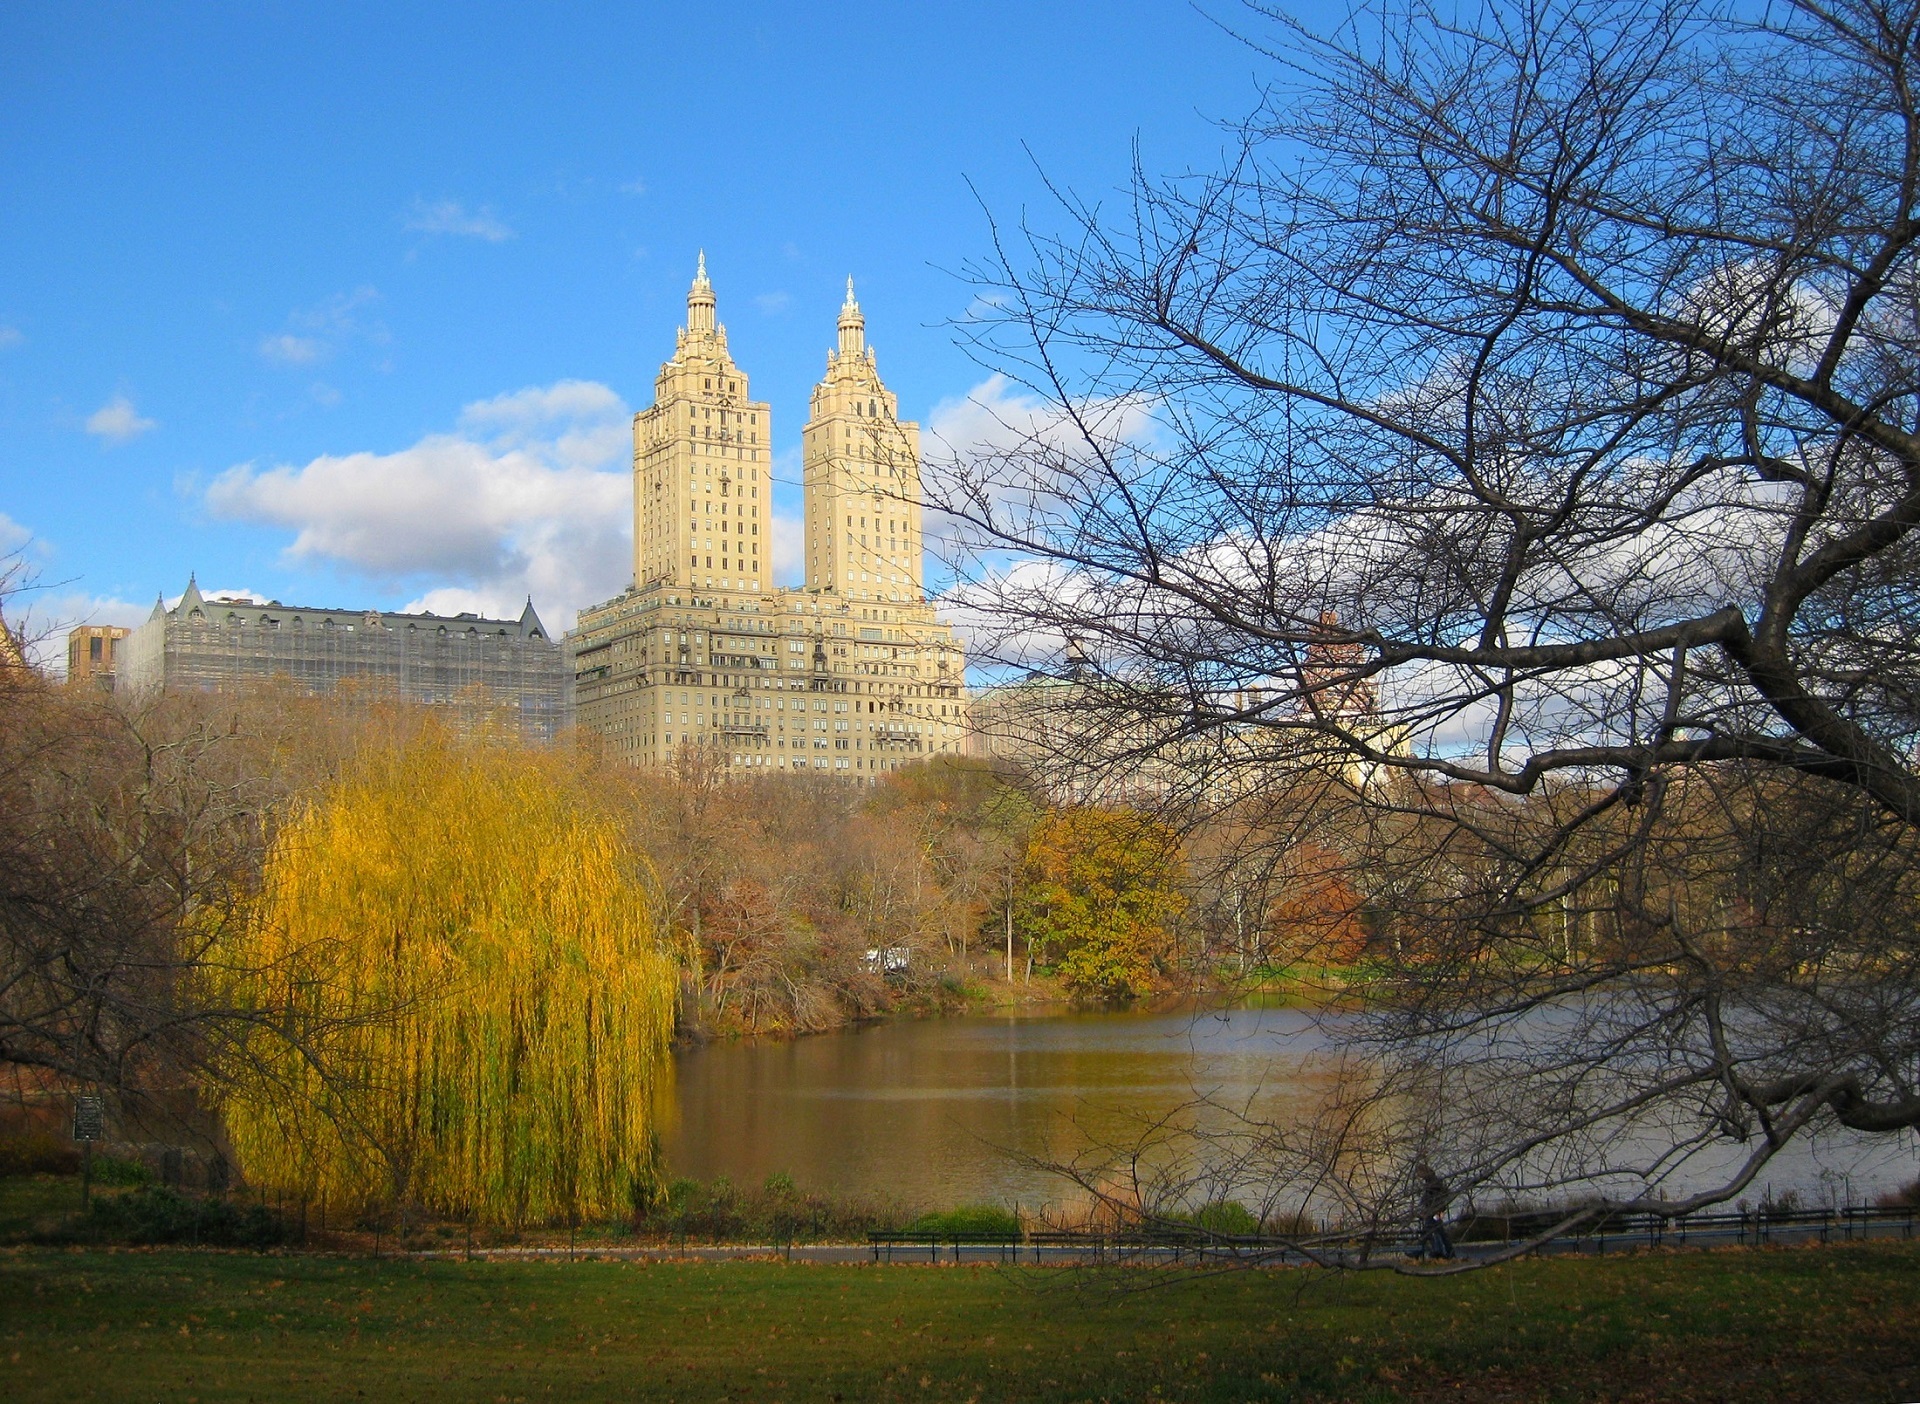
tree, water, sky, skyline, flower, lake, escape, view, building, chateau, skyscraper, urban, manhattan, new york city, cityscape, reflection, nyc, scenic, autumn, park, usa, america, castle, landmark, colorful, season, central park, trees, clouds, metropolis